Egyptian Feminist Union

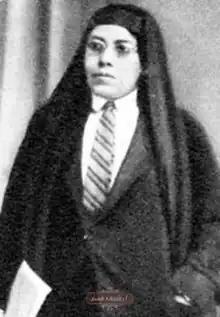

Nabawiyya Mohamed Musa Badawi (1886–1951) was a pioneering figure of women's education in Egypt and was a founding member of the Egyptian Feminist Union. Born in the town of Zagazig, Musa received home education and became the first woman to finish high school in Egypt after passing the state baccalaureate exam in 1907 before being accepted into the Saniyya School - Egypt's first teacher-training specific school for women. After receiving her formal education, Musa continued on her trailblazing path by becoming the first female school principal, a position she held from 1924 to 1926. She later went on to be appointed to work for the Department of Education to take up the position of the chief inspector of women's education.